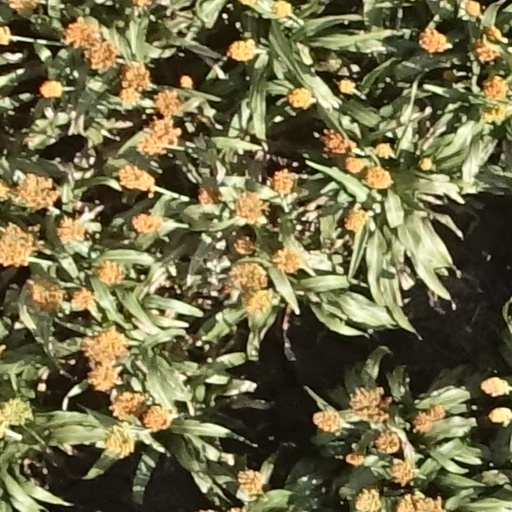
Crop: sorghum